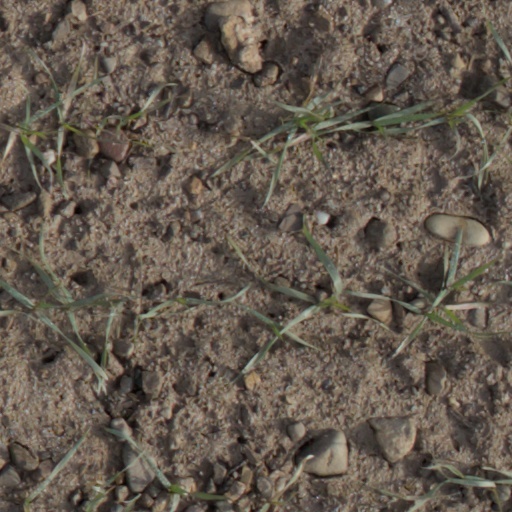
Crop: wheat